Serangoon MRT station

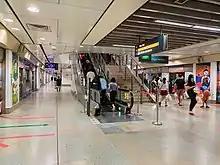
View of the NEL platforms with an escalator going upwards. Two prints are on the opposite sides of the platform, on the pillars in between the platform screen doors.

Eng Joo Heng's "Memories of Childhood" is a series of woodcut prints displayed in silk screens or vitreous enamel wall panels at the NEL platforms and concourse. Various children are depicted as playing with dragonfiles and puppies. Eng intended for his work to connect to various generations and allow observers to look back happily at their childhoods, with the older generation passing on to their children stories about the "kampung" days.